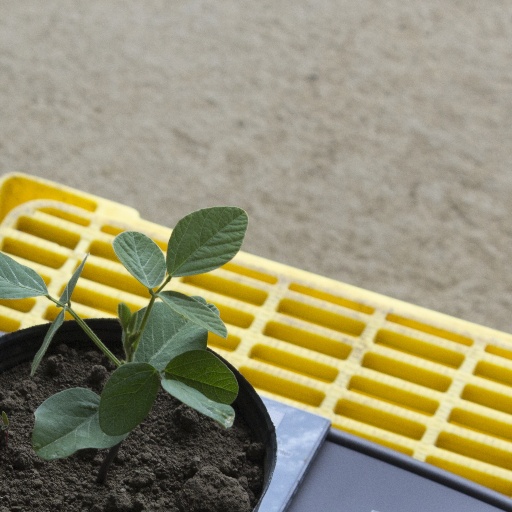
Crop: soybean